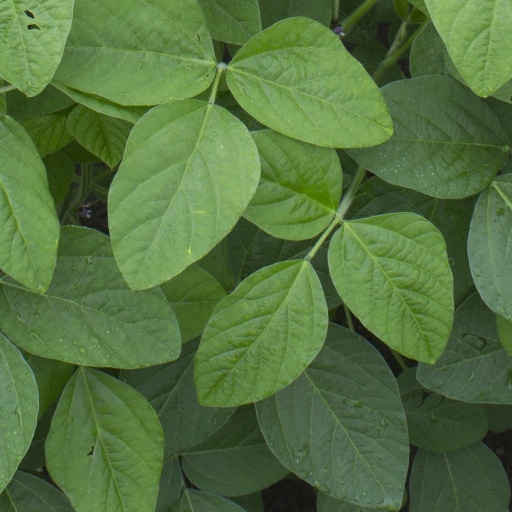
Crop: soybean